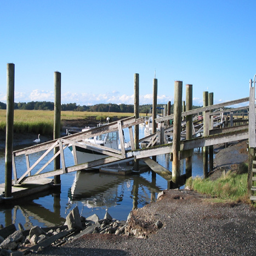
a white bird and some wooden docks rocks and water
Ramps lead from the land down into the boat docks.
A bridge is slanted over into the water.
a wooden pier next to a stream of water with ducks
A small bunch of docks with a row boat tied to one.